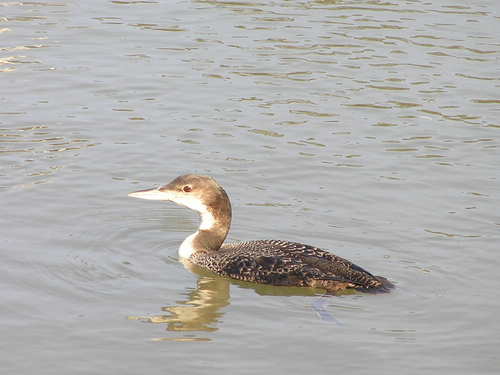
a bird with a long, straight bill and a brown nape treads water.
this bird has a long neck, a flat bill, and a brown spotted back.
this is a bird with a black back and a long white neck.
this bird is brown with a white neck and has a long, pointy beak.
large headed duck with a long beak. colors are a bland brown and black.
this bird is brown with white and has a long, pointy beak.
this bird has wings that are brown and has a long neckthe bird has a curved throat that is white and brown,
this bird is white and brown in color, and has a light colored beak.
this bird has wings that are brown and has a long neck
Species: Pacific Loon